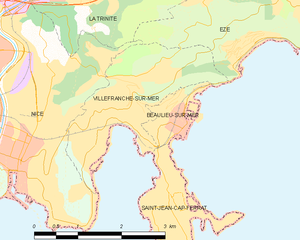
Carte des communes françaises: Villefranche-sur-Mer
Villefranche-sur-Mer est une commune française, limitrophe de Nice, située dans le département des Alpes-Maritimes en région Provence-Alpes-Côte d'Azur. Ses habitants sont appelés les Villefranchois, comme dans la plupart des communes portant le nom de Villefranche, et lu Vilafranquié en niçois. Par dérision, ils avaient aussi reçu le sobriquet de Suça-carouba.